Opel Blitz

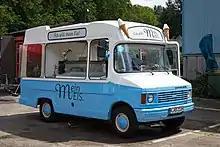
A Bedford Blitz ice cream truck

The first post-war designed Blitz in 1952 had the same cabin as the Chevrolet Advance Design, albeit with a different front end and coupled with the pre-war chassis, alongside a more economical Opel engine. The new 1.75 ton truck was offered with a van and pickup body. The new model retained the pre-war chassis with the straight-six petrol engine. Opel remained the market leader for light trucks despite strong competition especially by the newly designed 1955 Mercedes-Benz L 319 model and the Ford FK series, as well as Hanomag and Borgward vans. A coach version was built by the Karl Kässbohrer Fahrzeugwerke from 1953 to 1956. The 1.75 to model was a very popular fire engine (LF8-TS), typically equipped with an engine driven pump mounted at the front bumper and a second, portable pump in the back of the truck. The portable pump was powered by a 34 hp Volkswagen engine and weighed about 400 lbs. Firetruck conversions were made by companies such as Ziegler, Metz and Rosenbauer.